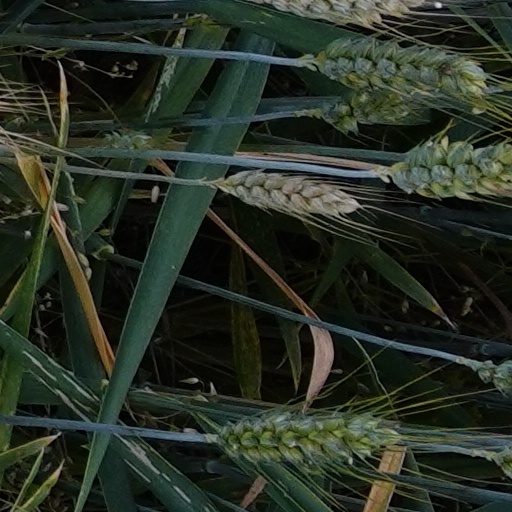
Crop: wheat